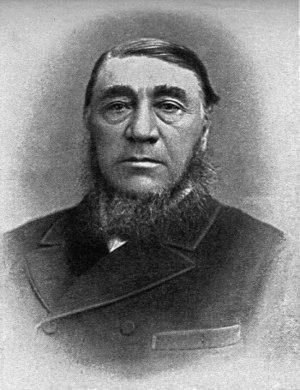
Les 100 Greatest South Africans est une émission spéciale de la télévision sud-africaine datant de 2004 et qui consistait à déterminer par un vote du public les « 100 plus grandes personnalités d'Afrique du Sud ».